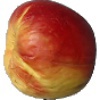
Label: red_yellow_apple